No Problem! (TV series)

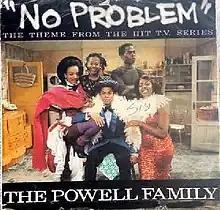

No Problem! is a Channel 4 sitcom that ran from 7 January 1983 to 1 June 1985, created by the Black Theatre Co-operative. The show was written by Farrukh Dhondy and Mustapha Matura, from the Black Theatre Co-operative and the first episode was produced in September 1982. Twenty-seven episodes were broadcast of the programme, which focused on a family of Jamaican heritage, the Powells, living in a council house in Willesden Green, London. It was voted Britain's 100th best sitcom in a poll carried out by the BBC.